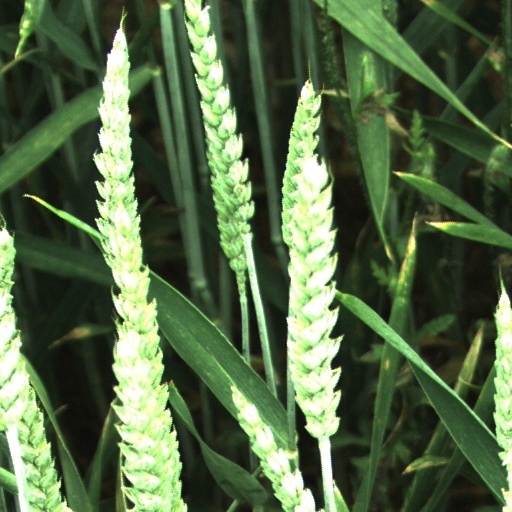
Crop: wheat